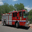
Label: truck